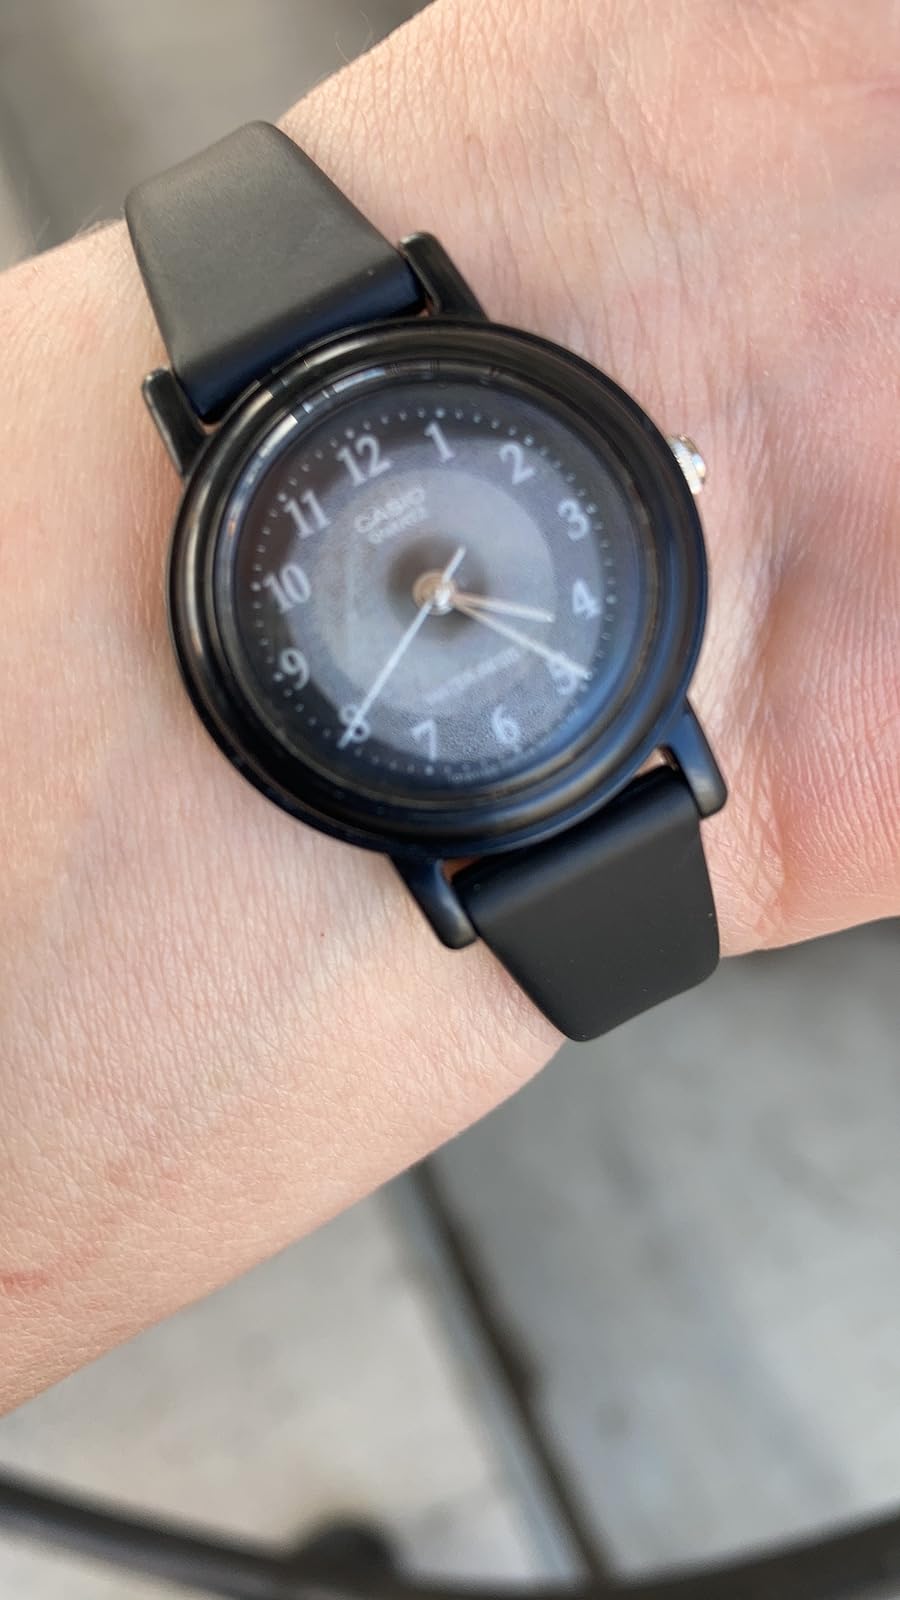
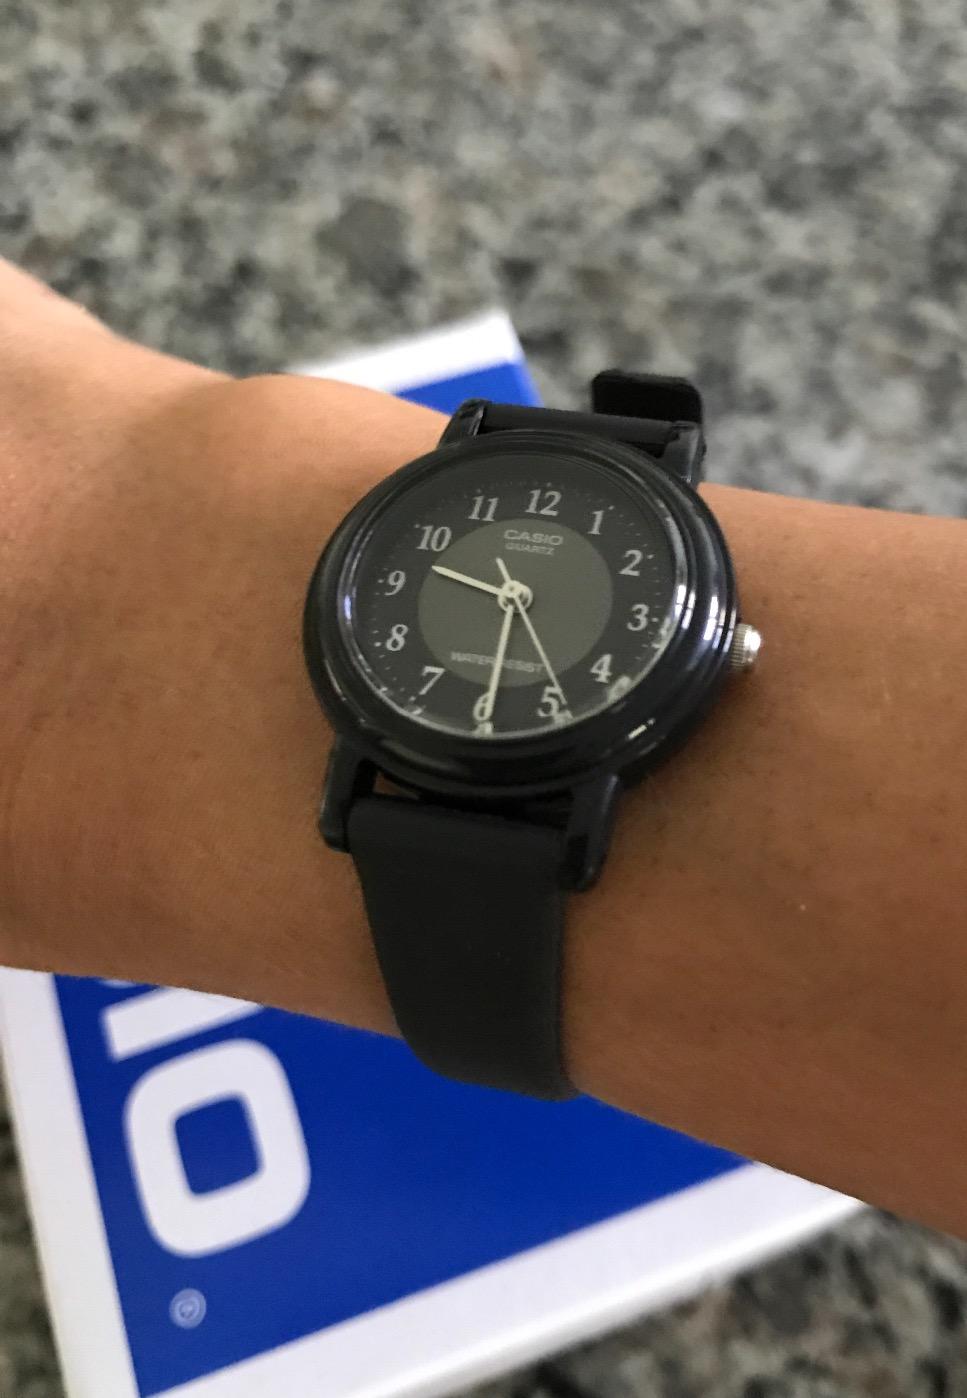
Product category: accessories_watch
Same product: yes